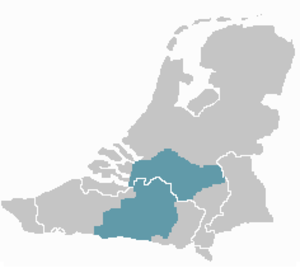
Brabantsk
Området hvor dialekten er talt
Brabantsk er en dialekt af nederlandsk der tales bl.a. i den nederlandske provins Nord-Brabant og de belgiske provinser Antwerpen og Flamsk-Brabant. Karakteristisk for udtalen er det bløde "g", i stedet for det hårde, skrabende "G", som mange forbinder med nederlandsk. Syd for de store floder Rhinen og Maas bliver "G'et" generelt talt udtalt blødt, og dette gælder i øvrigt også den nederlandsktalende del af Belgien.